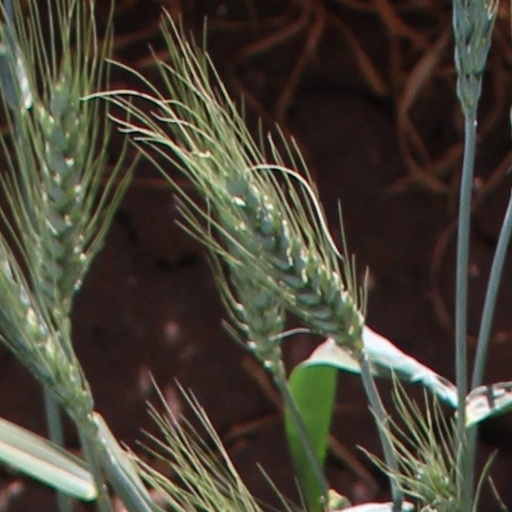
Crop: wheat